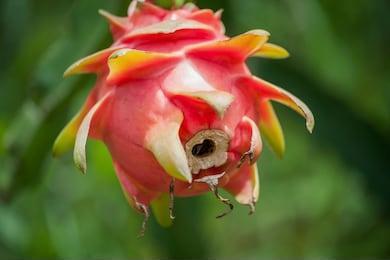
Label: Dragonfruit